Bharmour

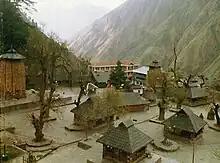
View of Chaurasi Temple

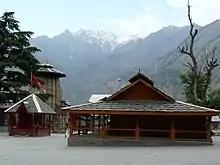
Narasimha Temple area

Chaurasi Temple is located in the centre of Bharmour town. There are 84 shrines built in the periphery of Chaurasi Temple. "Chaurasi" is the Hindi word for the number eighty-four. The temple complex was built approximately the 7th century.